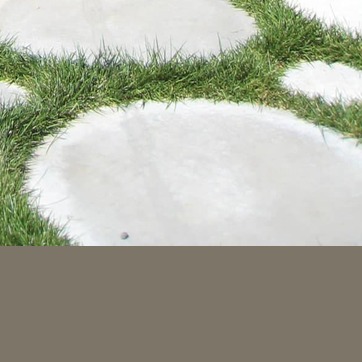
Material: stone